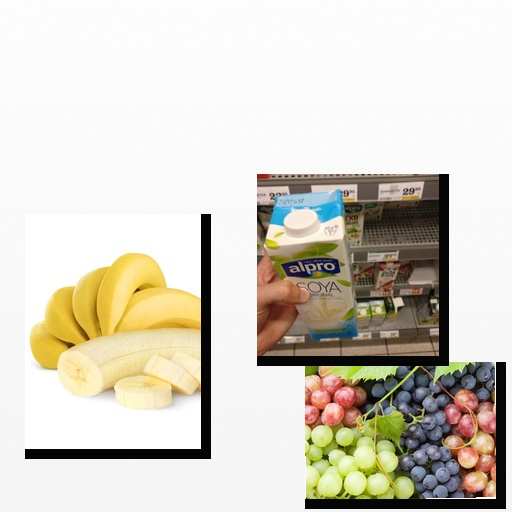
Food items: grapes, soy_milk, banana